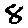
Label: 8